Columbus and Franklin County Metro Parks

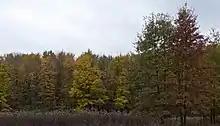
Blendon Woods forests in fall

Located in Northeast Columbus near Westerville, the Blendon Woods contains rolling forest land along with the Walden Waterfowl Refuge with its 11-acre Thoreau Lake. The park also features a nature center, natural play area and a disc golf course.